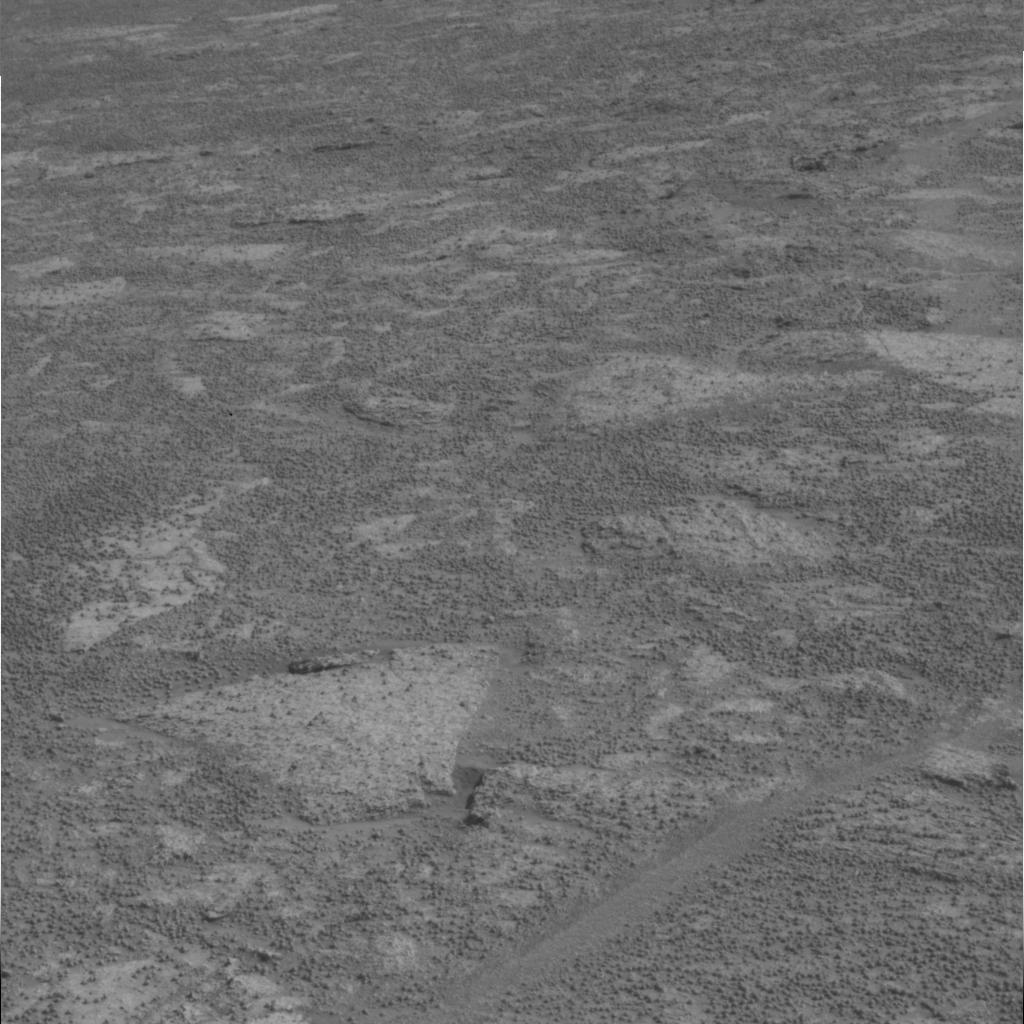
Surface features visible: Rock Outcrops, Soil, Spherules, Nearby Surface